Marcos Restrepo

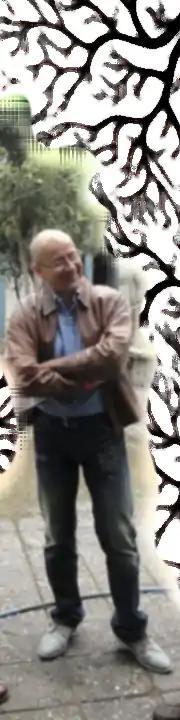
Marcos Restrepo

Marcos Restrepo (born 1961, Catarama, Ecuador) Restrepo is a Latin American painter who is a member of the artist group Artefactoría, founded by Xavier Patiño. Artefactoría was formed in 1982 by a group of painters from the School of Fine Arts in Guayaquil who are inspired by the surrealists and the unconscious. Members of Artefactoria include: Restrepo, Xavier Patiño, Jorge Velarde, Pedro Dávila, Marco Alvarado, Flavio Álava, Paco Cuesta